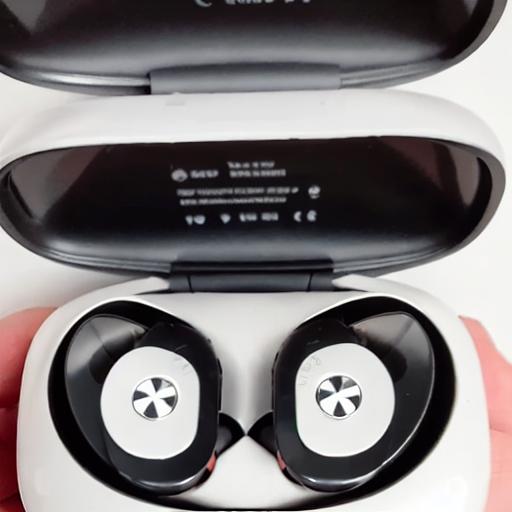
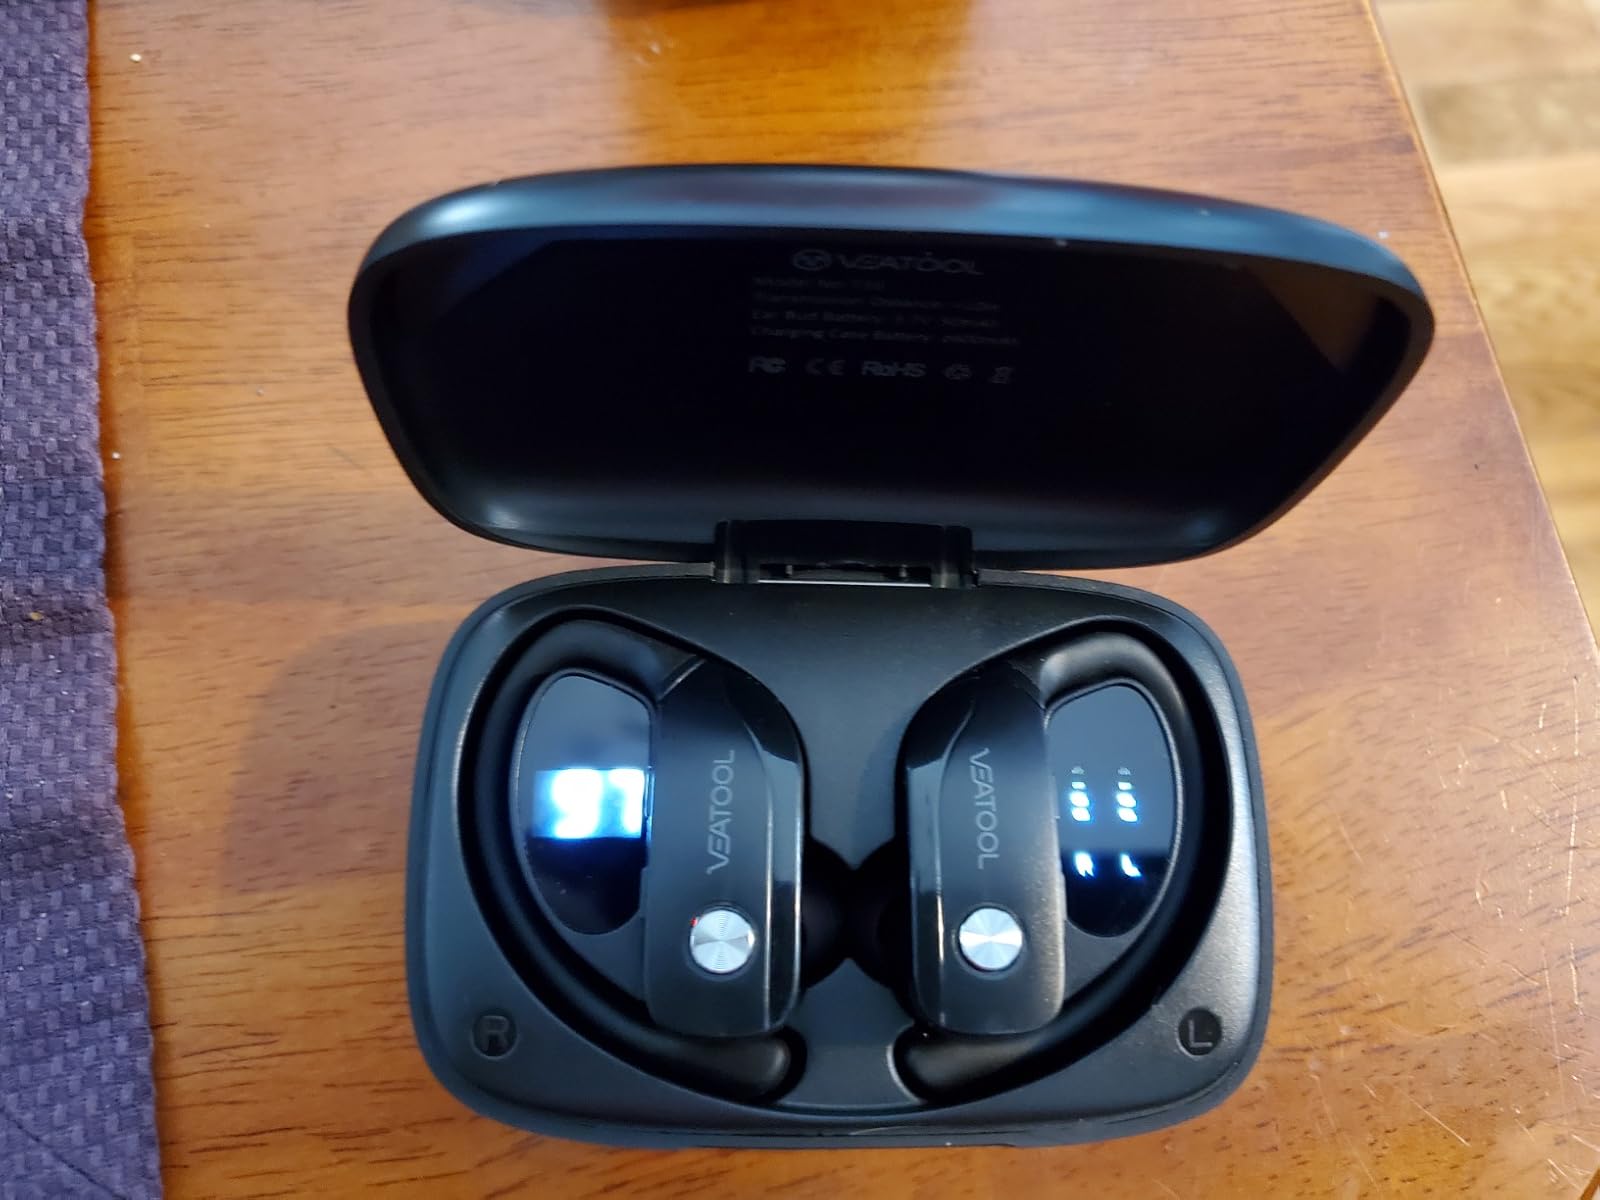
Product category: earbuds
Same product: no